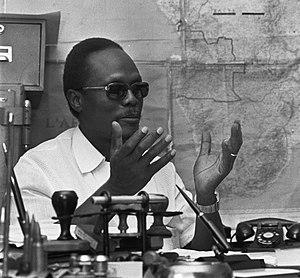
Holden Roberto était un homme politique angolais, né le 12 janvier 1923 à São Salvador et mort le 2 août 2007 à Luanda.